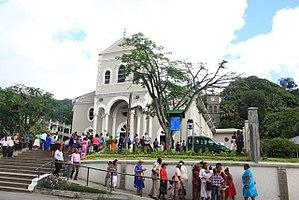
La cathédrale de l'Immaculée-Conception est la cathédrale catholique du diocèse de Port-Victoria ; elle est située à Victoria aux Seychelles. Elle se trouve à proximité de la Tour de l'Horloge et de la cathédrale anglicane de la ville. Elle est dédiée à l'Immaculée Conception de la Bienheureuse Vierge Marie.